Churwalden Abbey

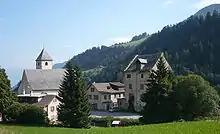
Church of St. Maria and Michael and the Abbot's tower

The abbey was founded under a provost around 1150 or 1164 by the Freiherr von Vaz. The abbey church of Saint Mary already stood on the site and was first mentioned in 1149 as "S. Maria in silva Augeria". The vogt over the abbey lived in the nearby Strassberg Castle. Soon after its founding, in addition to the Permonstratensian canons regular, Augustinian nuns were living at the monastery. In 1208 an uprising of the lay brothers drove the provost and his supporters out of Churwalden. They eventually settled in Rüti Abbey in Rüti in the canton of Zürich. The monastery stood along one of the main trade roads over the alpine passes of Graubünden and became a resting place and hospital for travelers. By 1210 the hospital had its own chapel.